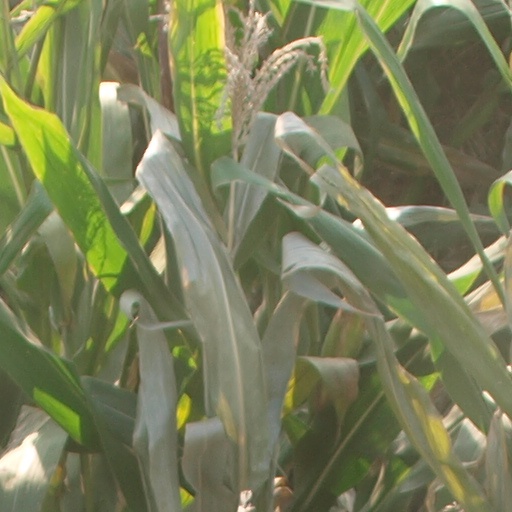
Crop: maize; corn